Twenty (concert)

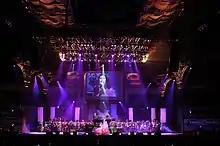
The stage was designed to resemble a Roman colosseum set up with pillars and a grand staircase

Regine Velasquez's career began with a record deal with OctoArts International and the release of her single "Love Me Again" in 1986. Initially introduced as Chona, she appeared on the variety show "The Penthouse Live!" and caught the attention of Ronnie Henares, a producer and talent manager who signed her to a management deal. She later adopted the stage name Regine at the suggestion of "The Penthouse Live!" host Martin Nievera. In 1996, Velasquez staged a show, named Isang Pasasalamat, at UPD's Sunken Garden to commemorate her then-ten-year-career.